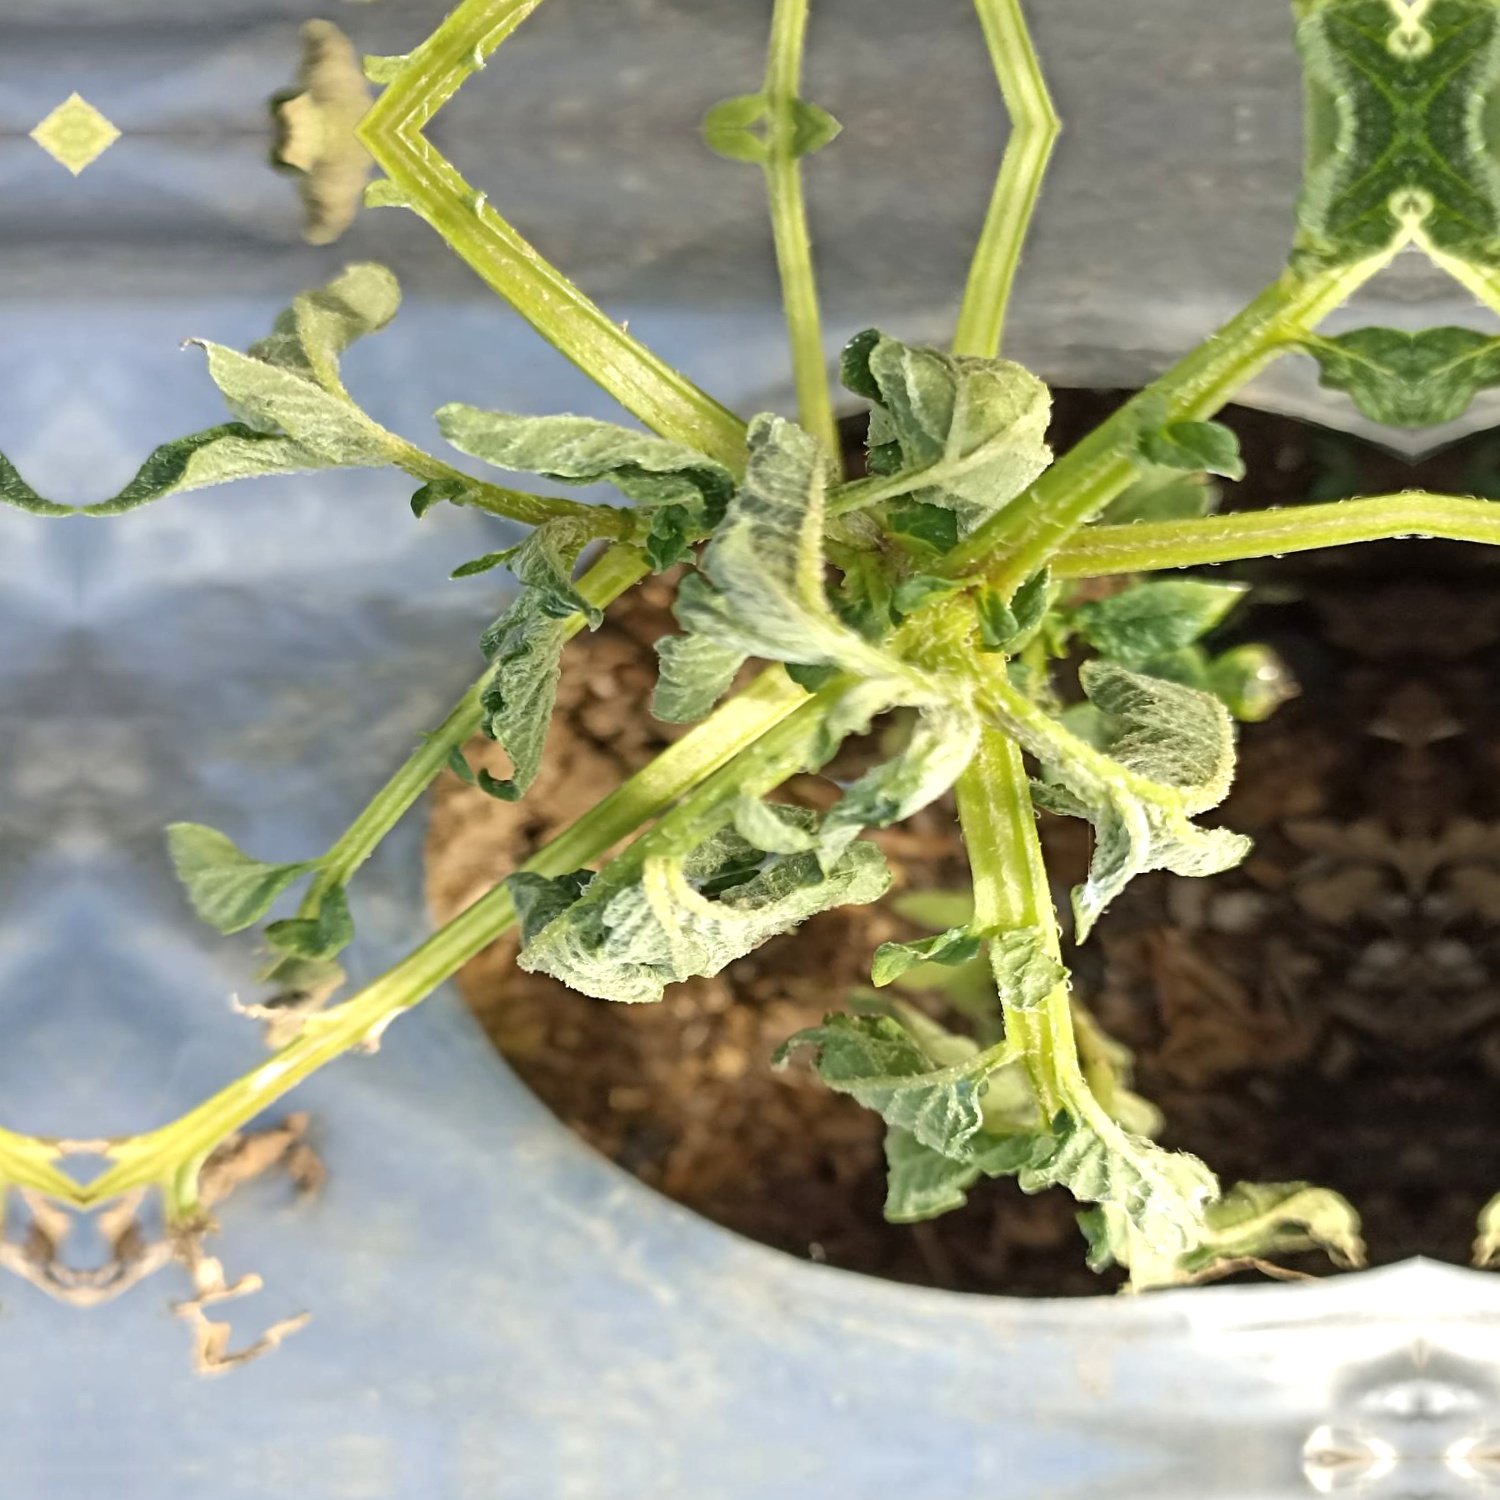
Etiqueta: Pudricion_Parda